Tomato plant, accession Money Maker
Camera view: vertical (180 deg); turntable rotation: 90 degrees
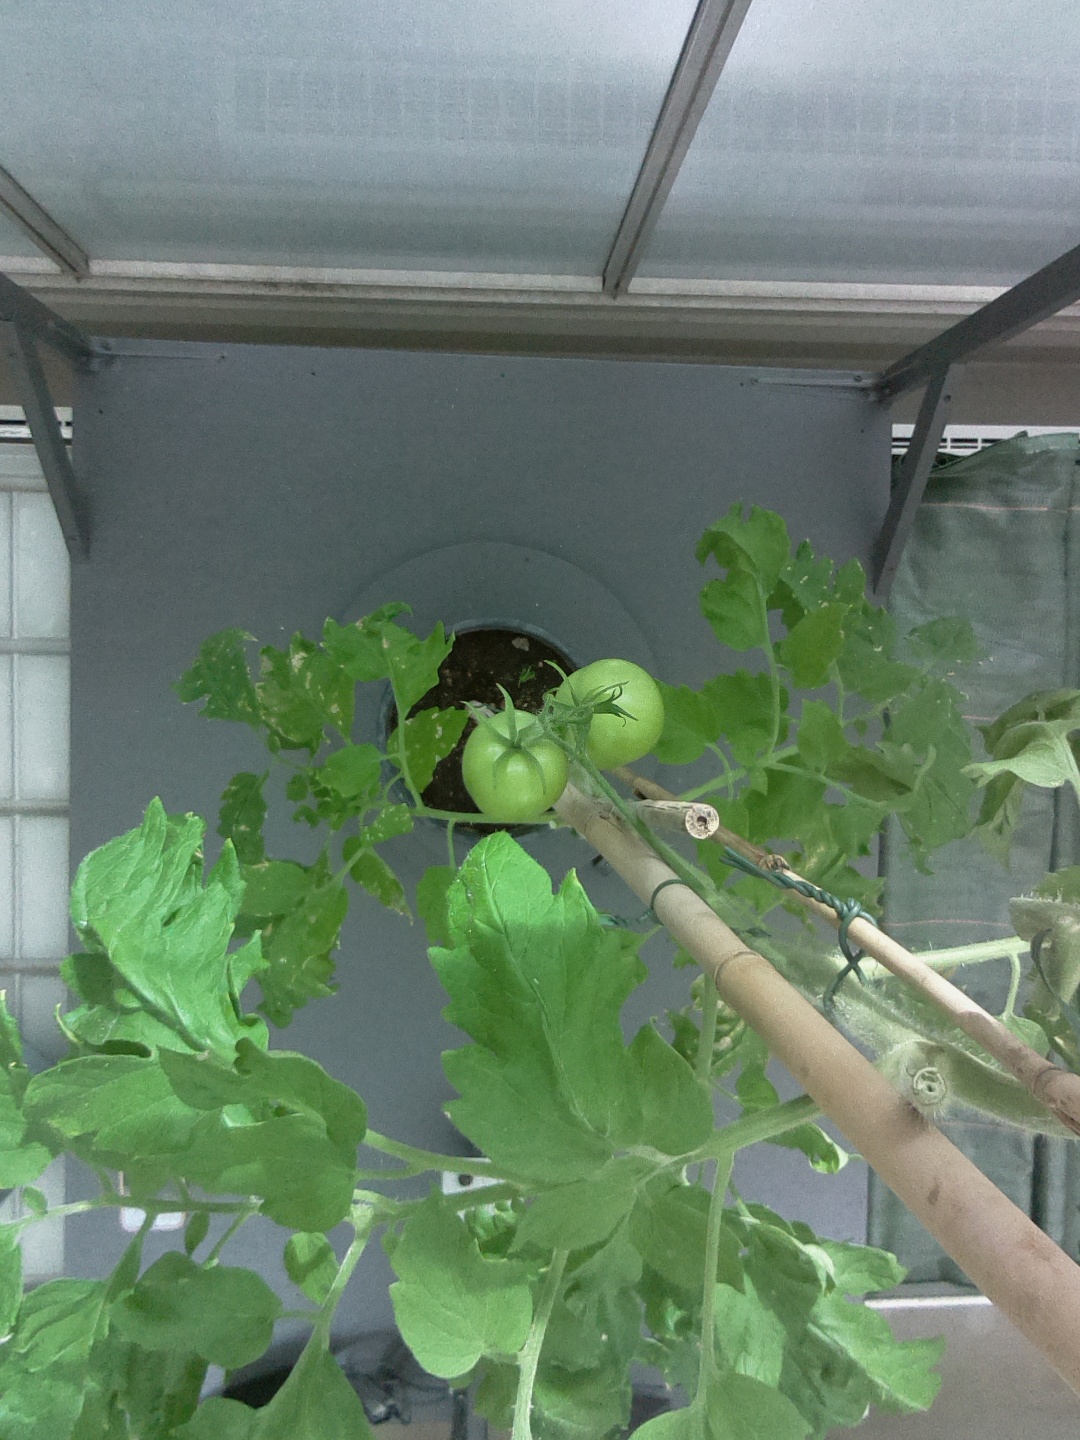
BBCH growth stage 77: 70%-80% of final fruit size